BL 9.2-inch howitzer

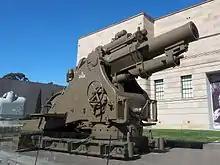
A BL 9.2-inch howitzer on display outside the Australian War Memorial in 2016

A Mk I howitzer, probably used by 55th Siege Battery of the First Australian Imperial Force in 1917, is preserved at the Australian War Memorial (AWM) in Canberra. The weapon was received by the AWM in 1939, later being used at an artillery range at Port Wakefield, South Australia for proof testing before returning to the AWM's stores in April 1949. It was later loaned to the Royal Australian Artillery for display at Holsworthy Barracks, returning to the AWM in 1998.